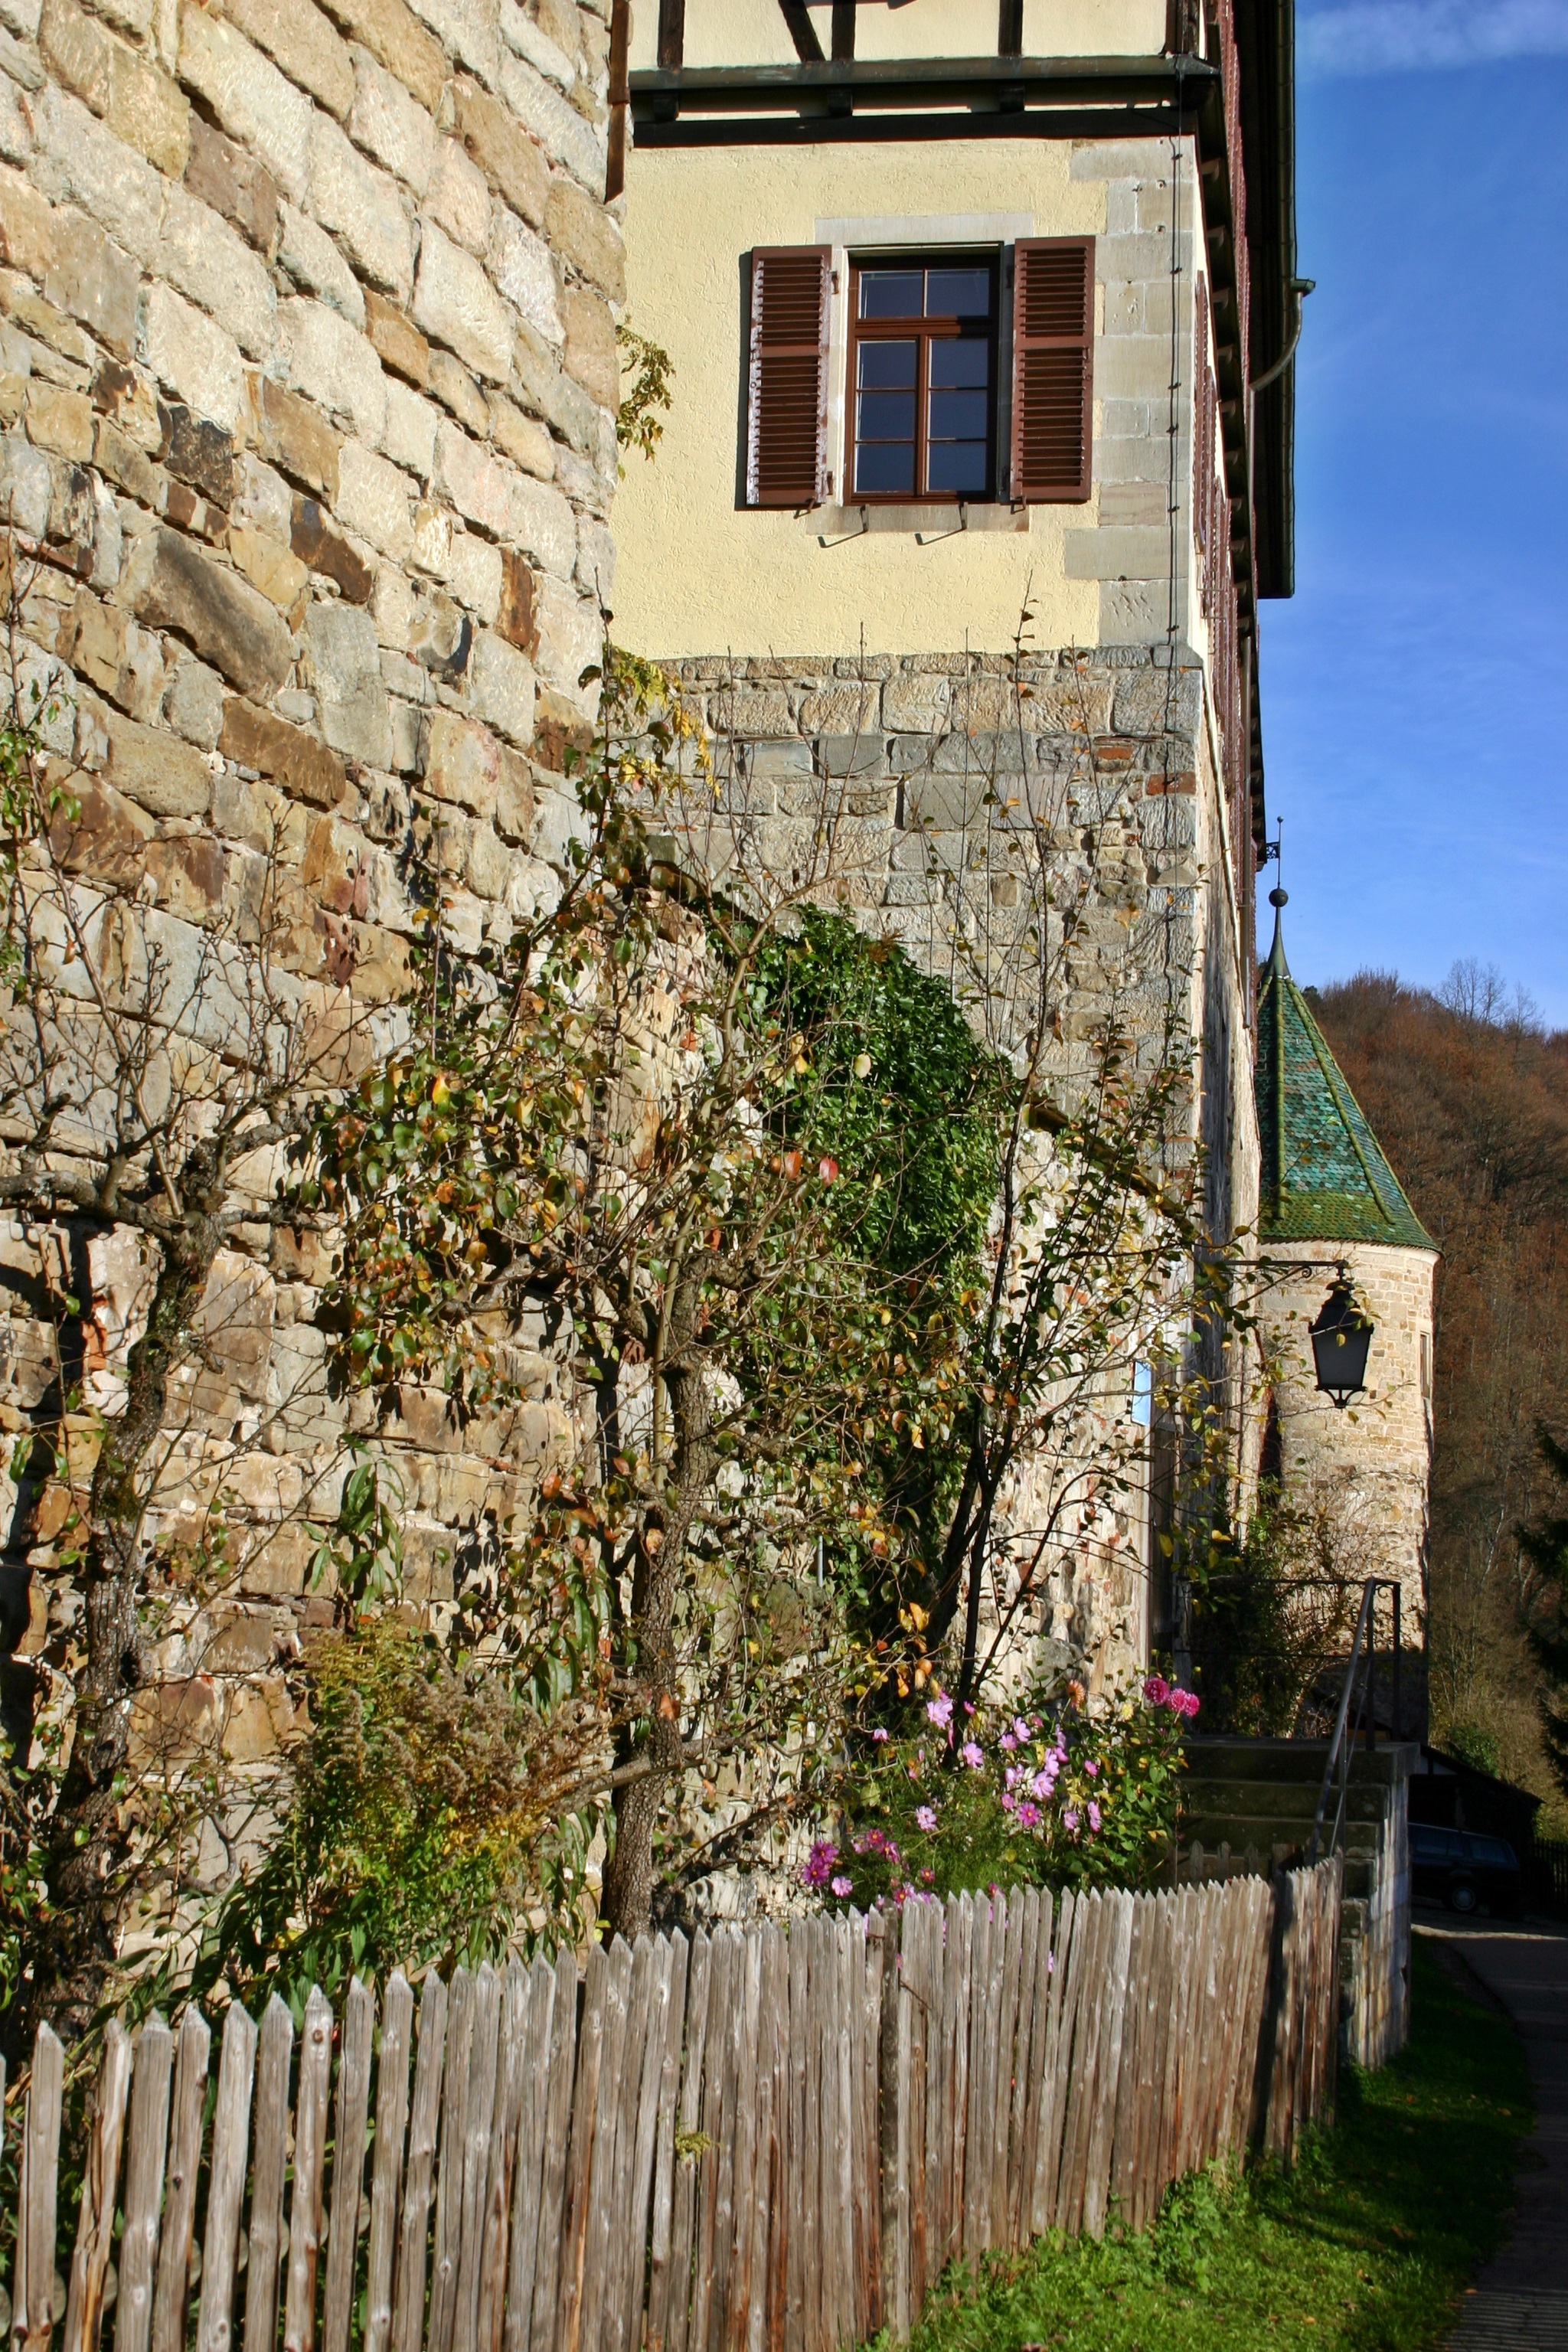
tree, architecture, house, flower, town, building, old, home, wall, village, idyllic, tower, cottage, autumn, waterway, places of interest, district, place, monastery, germany, estate, historically, middle ages, masonry, rural area, sch nbuch, southern germany, t bingen, baden wurttemberg, bebenhausen, forest monastery